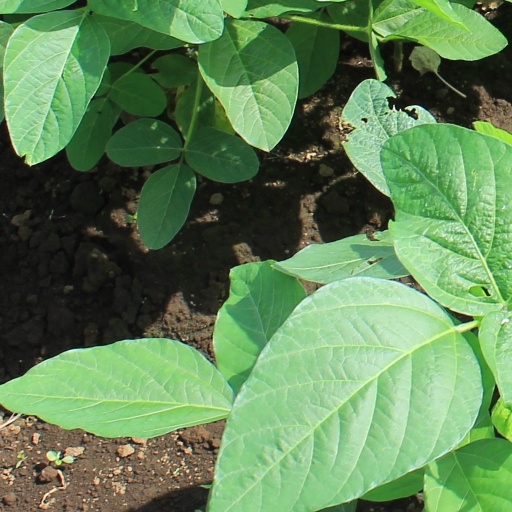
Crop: soybean